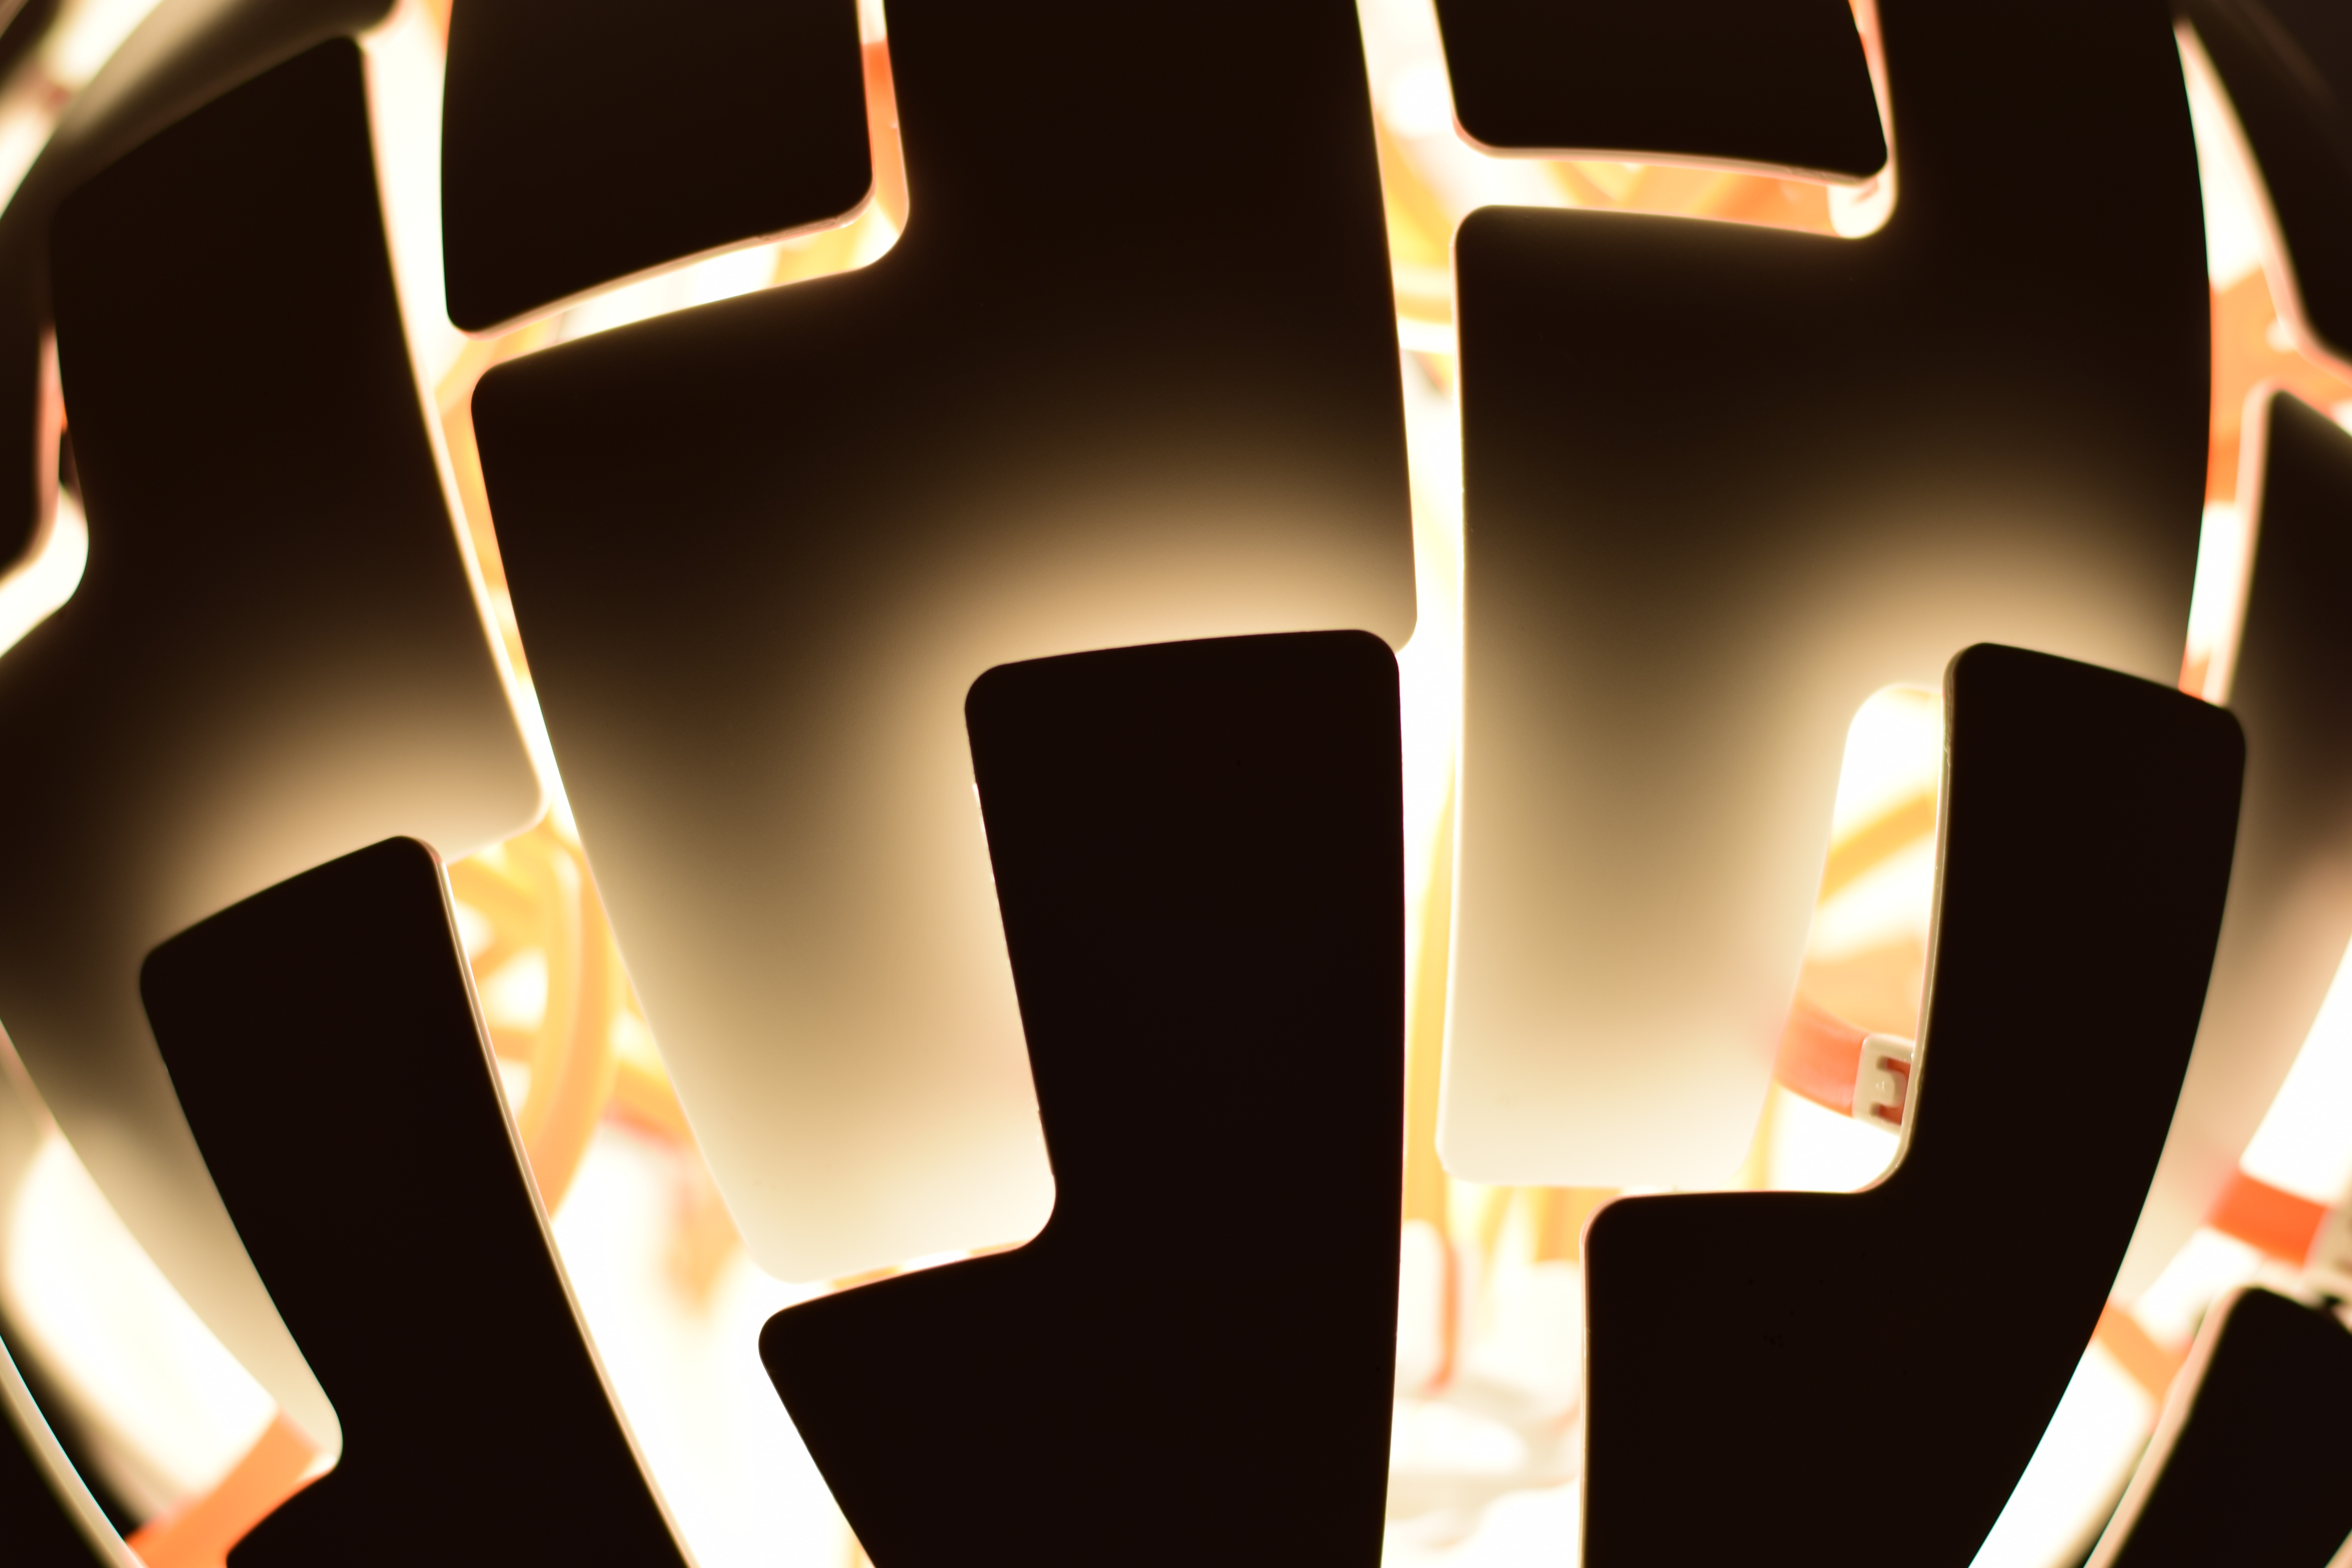
light, number, lighting, font, design, shape